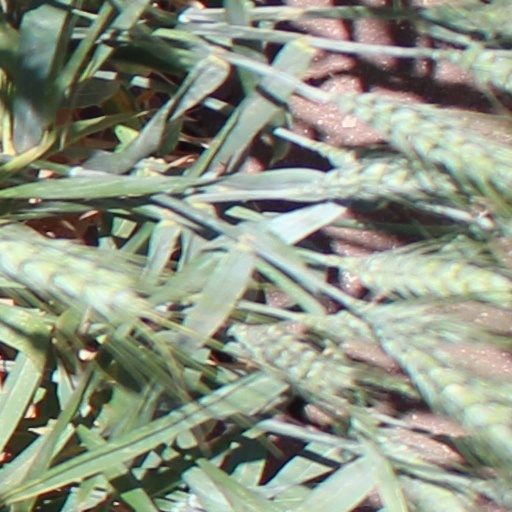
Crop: wheat